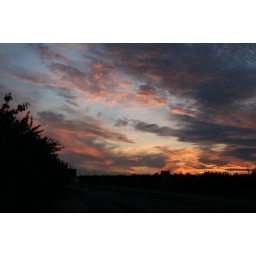
I stood on the roof of the car to get above the road